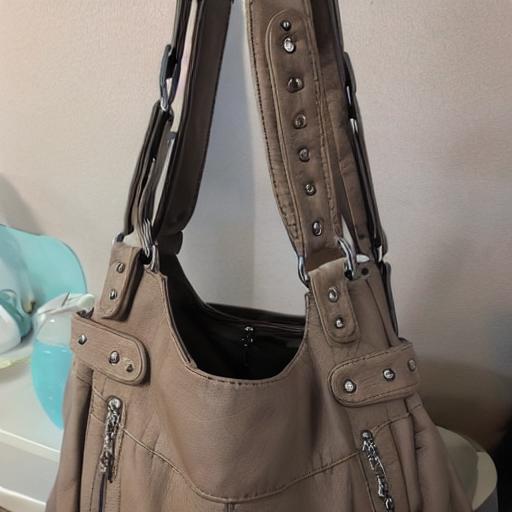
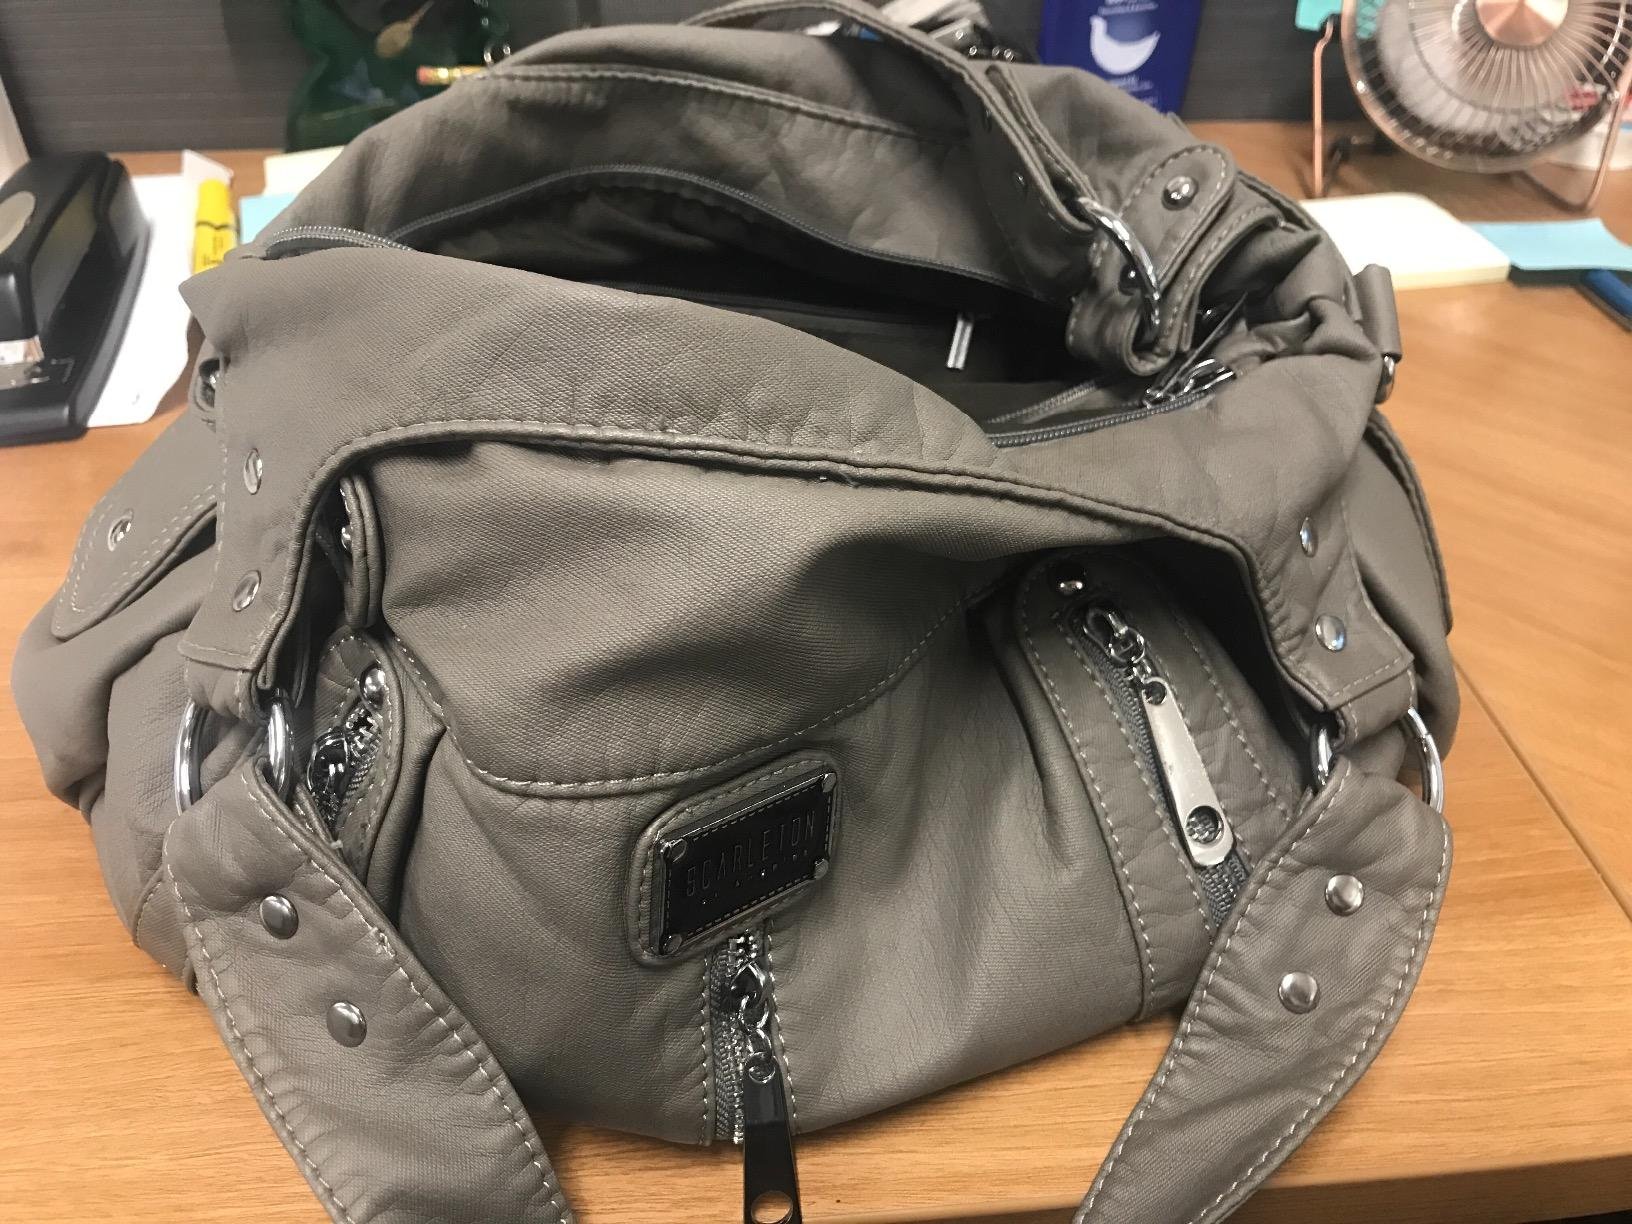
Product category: accessories_handbag
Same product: no